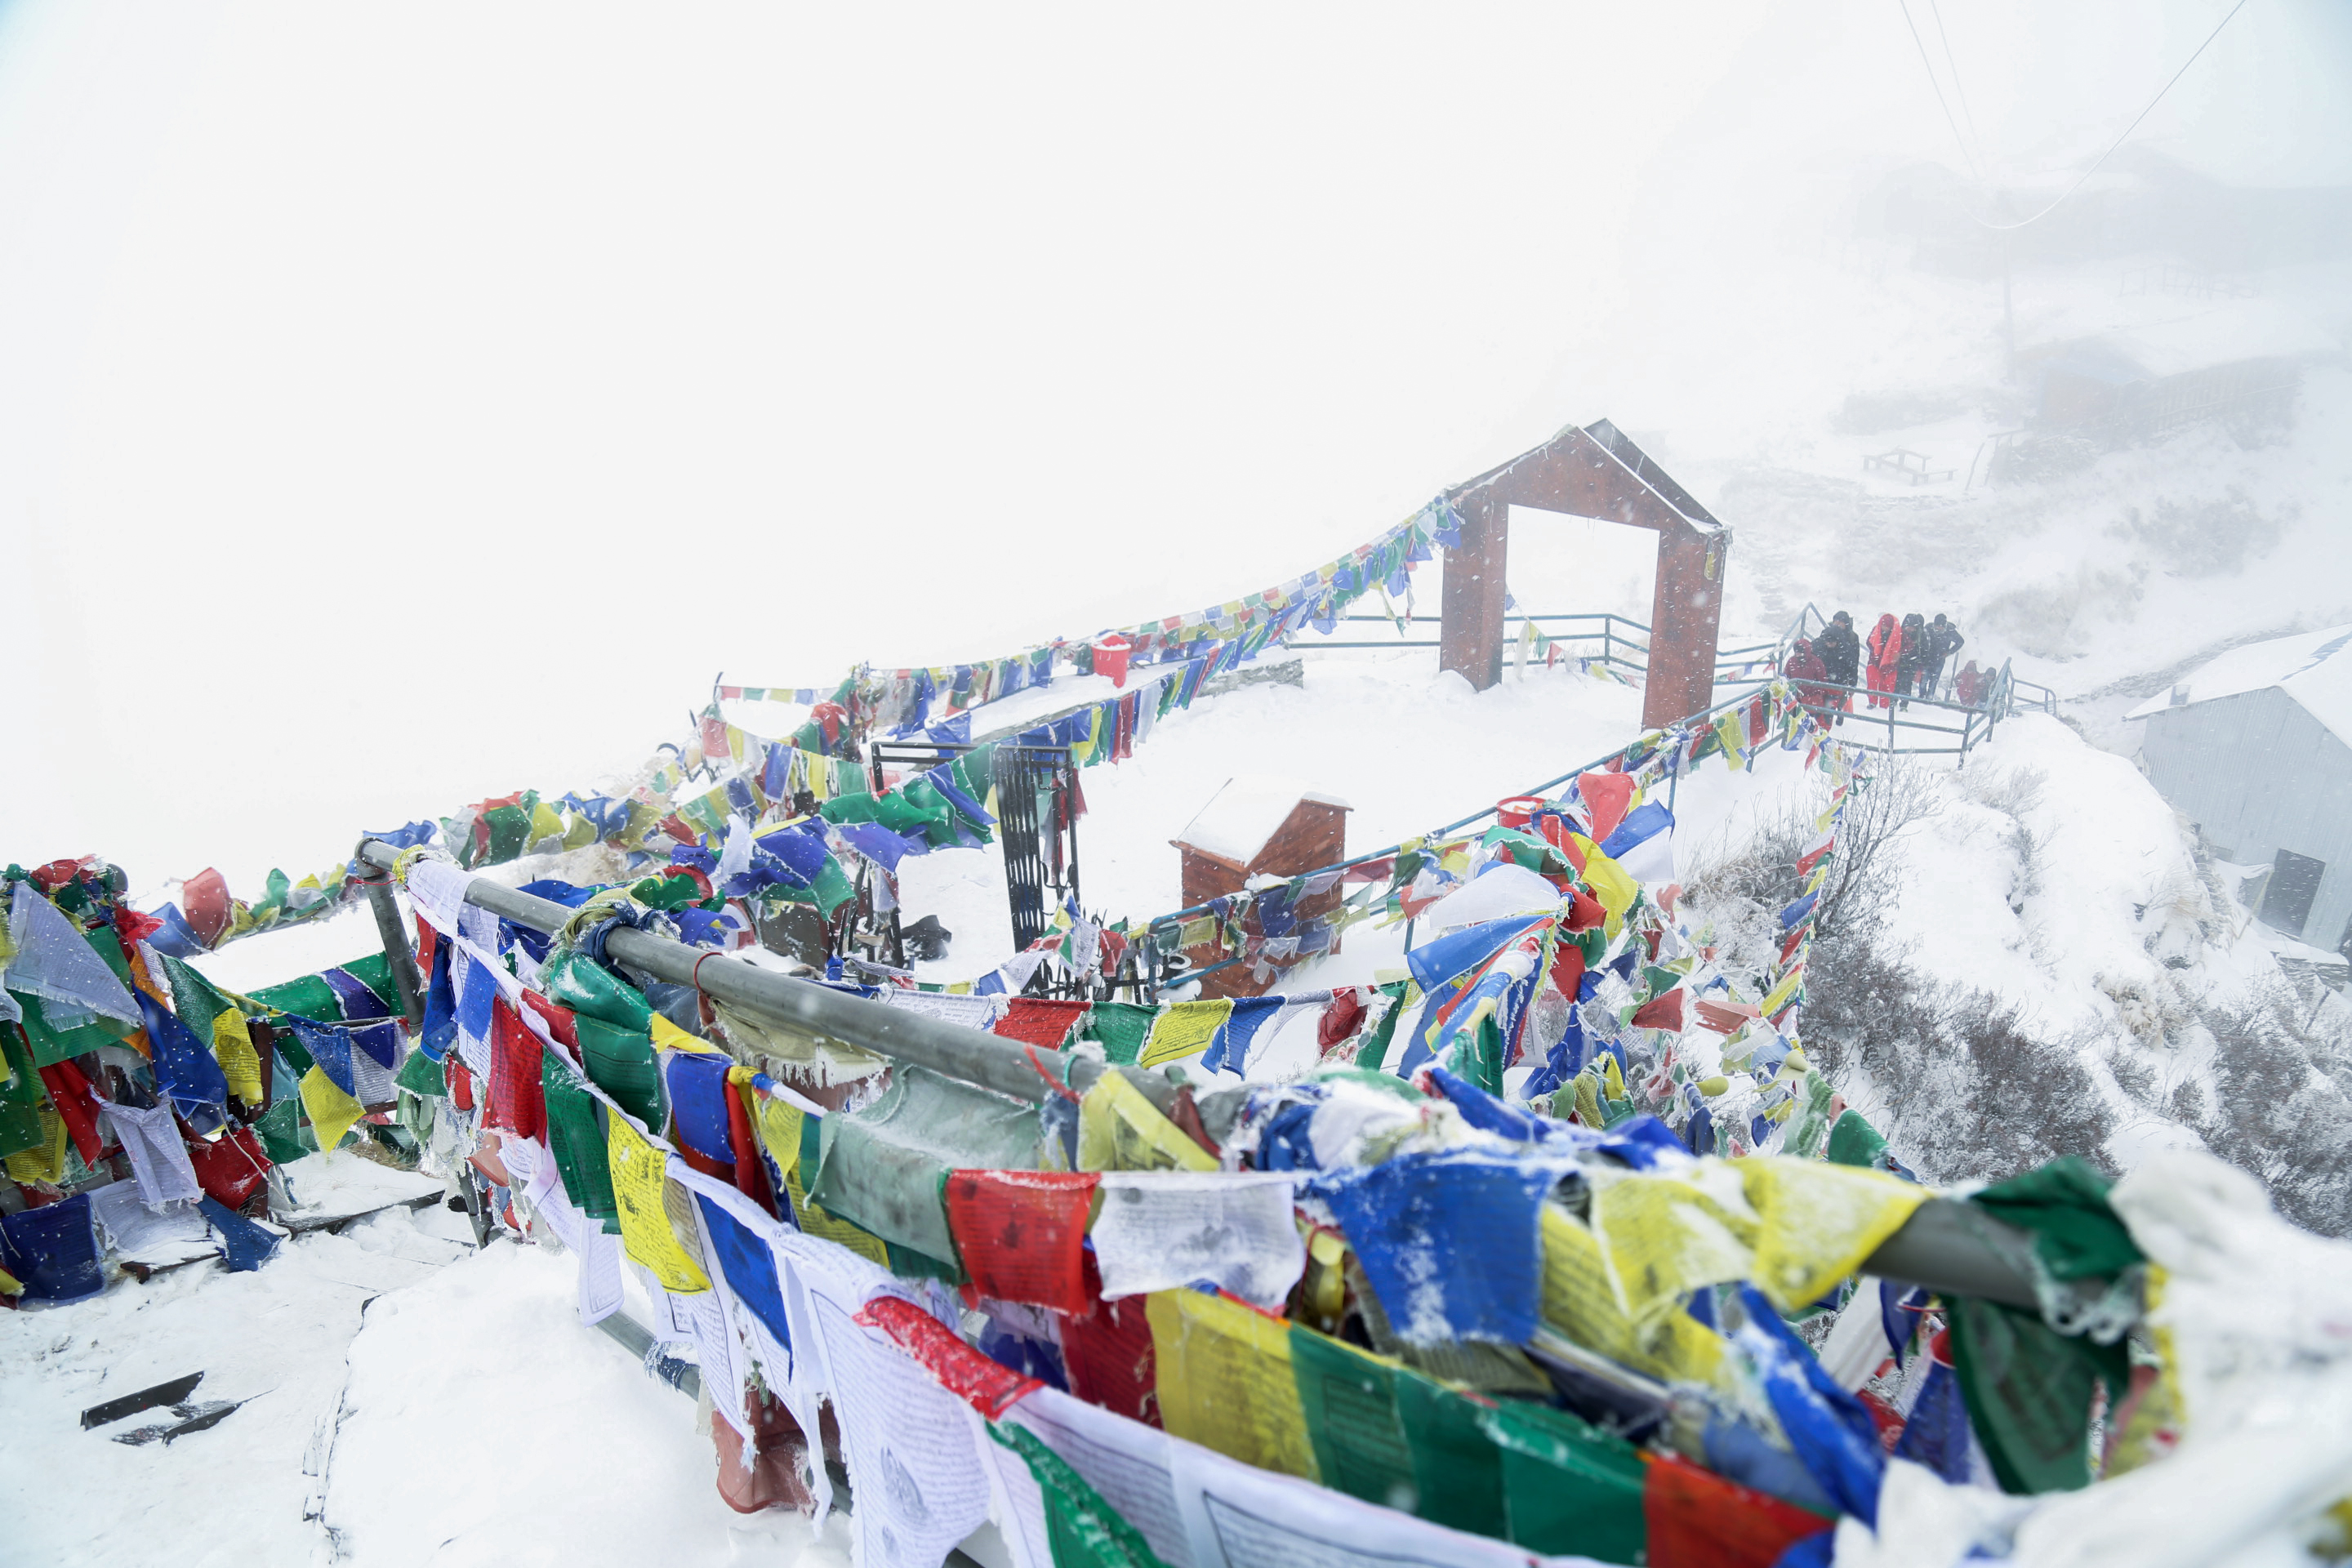
snow, geological phenomenon, fun, recreation, plastic, crowd, tourism, hill station, winter, leisure, slope, ice, art